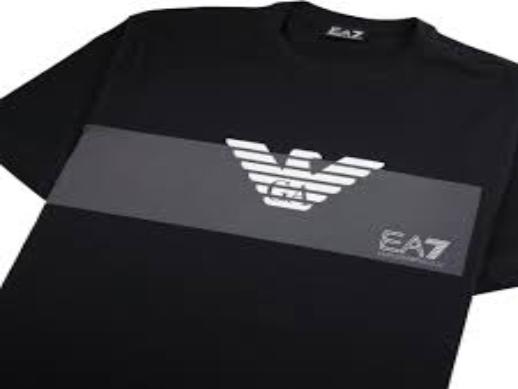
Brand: Armani
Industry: Clothes